Corfu

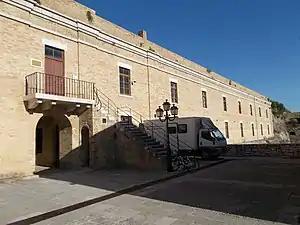
Corfu library at Palaio Frourio

The Ionian University was established in 1984, in recognition, by the administration of Andreas Papandreou, of Corfu's contribution to Education in Greece, as the seat of the first Greek university in modern times, the Ionian Academy. The university opened its doors to students in 1985 and today comprises three Schools and six Departments offering undergraduate and post-graduate degree programmes and summer schools.